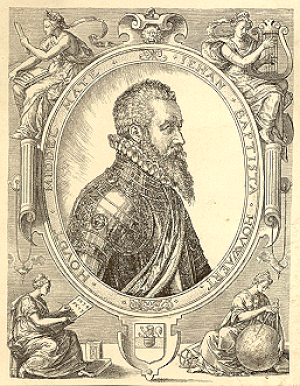
Sont mentionnés ci-après les Lignagers de Bruxelles sous l'Ancien Régime, ou en d'autres termes des personnes qui exercèrent des fonctions réservées aux Lignagers ou qui firent reconnaître officiellement leur qualité lignagère, ainsi que, pour l'époque contemporaine, leurs descendants tels que répertoriés dans les Filiations lignagères contemporaines collationnées et éditées par l'Association Royale des Descendants des Lignages de Bruxelles.